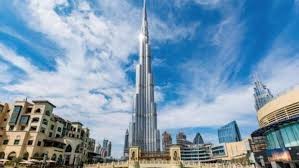
Landmark: Burj Khalifa